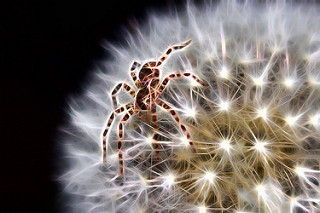
Flower: dandelion